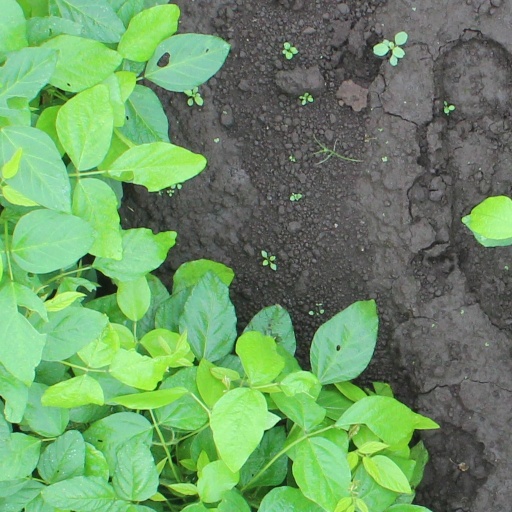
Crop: soybean